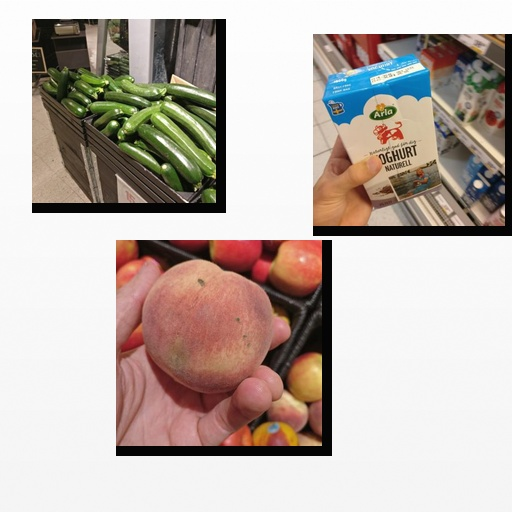
Food items: zucchini, yoghurt, peach